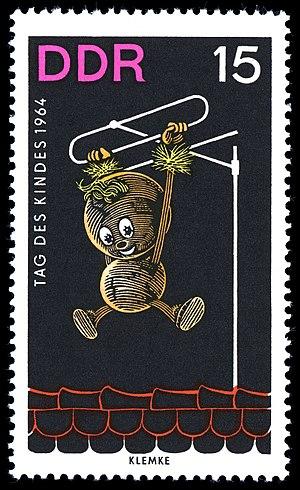
Pittiplatsch et Schnatterinchen sont des marionnettes de la télévision allemande de la RDA. Schnatterinchen a été créé par Heinz Schröder et Friedgard Kurze et est apparu la première fois en 1959 dans la série hebdomadaire Meister Nadelöhr erzählt Märchen. Pittiplatsch a été diffusé la première fois le 17 juin 1962, et le chien Moppi a été rajouté dans les années 1970. Les figures de Pittiplatsch et de Moppi ont été imaginées par Ingeborg et Günther Feustel. Ce sont eux qui ont aussi écrit une grande partie des histoires. La conception des marionnettes a été réalisée par Emma-Maria Lange.